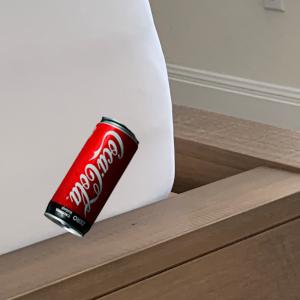
Label: cans